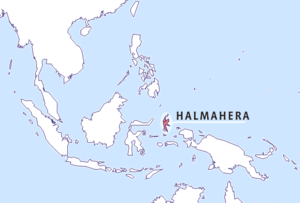
Halmahera
Halmaheras beliggenhed i Indonesien
Halmahera er den største ø i øgruppen Molukkerne i Indonesien. Halmahera dækker et areal på 17.780 km² og havde i 1995 en befolkning på 162.728. Omkring 80 % af befolkningen er muslimer og 20 % er kristne.